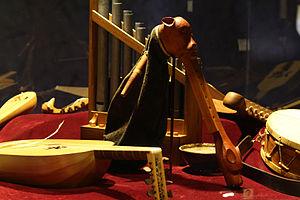
Musée du Quercorb - L'instrumentarium
Le musée du Quercorb est un musée situé à Puivert, dans le département français de l'Aude. Il est destiné à mettre en valeur les arts, traditions populaires et savoir-faire de la région naturelle du Quercorb, située à l'ouest du département de l'Aude, en limite de l'Ariège).